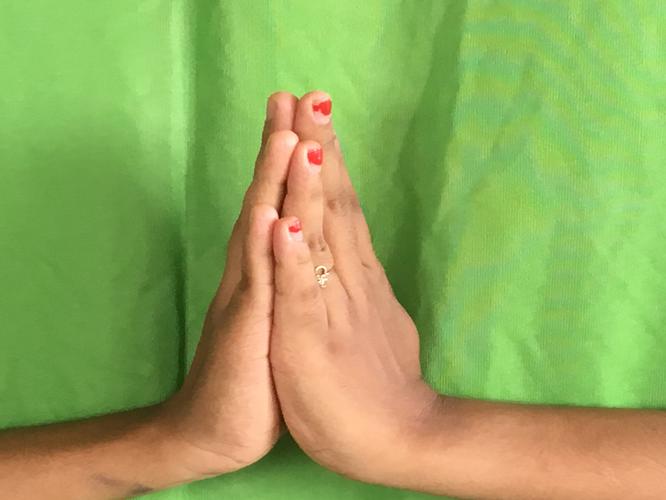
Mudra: Anjali
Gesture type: double_hand